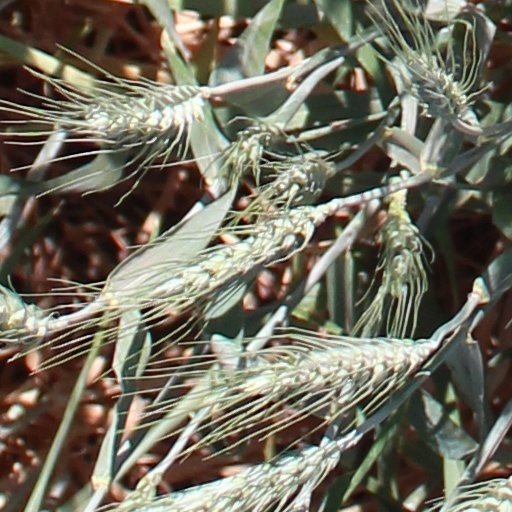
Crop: wheat